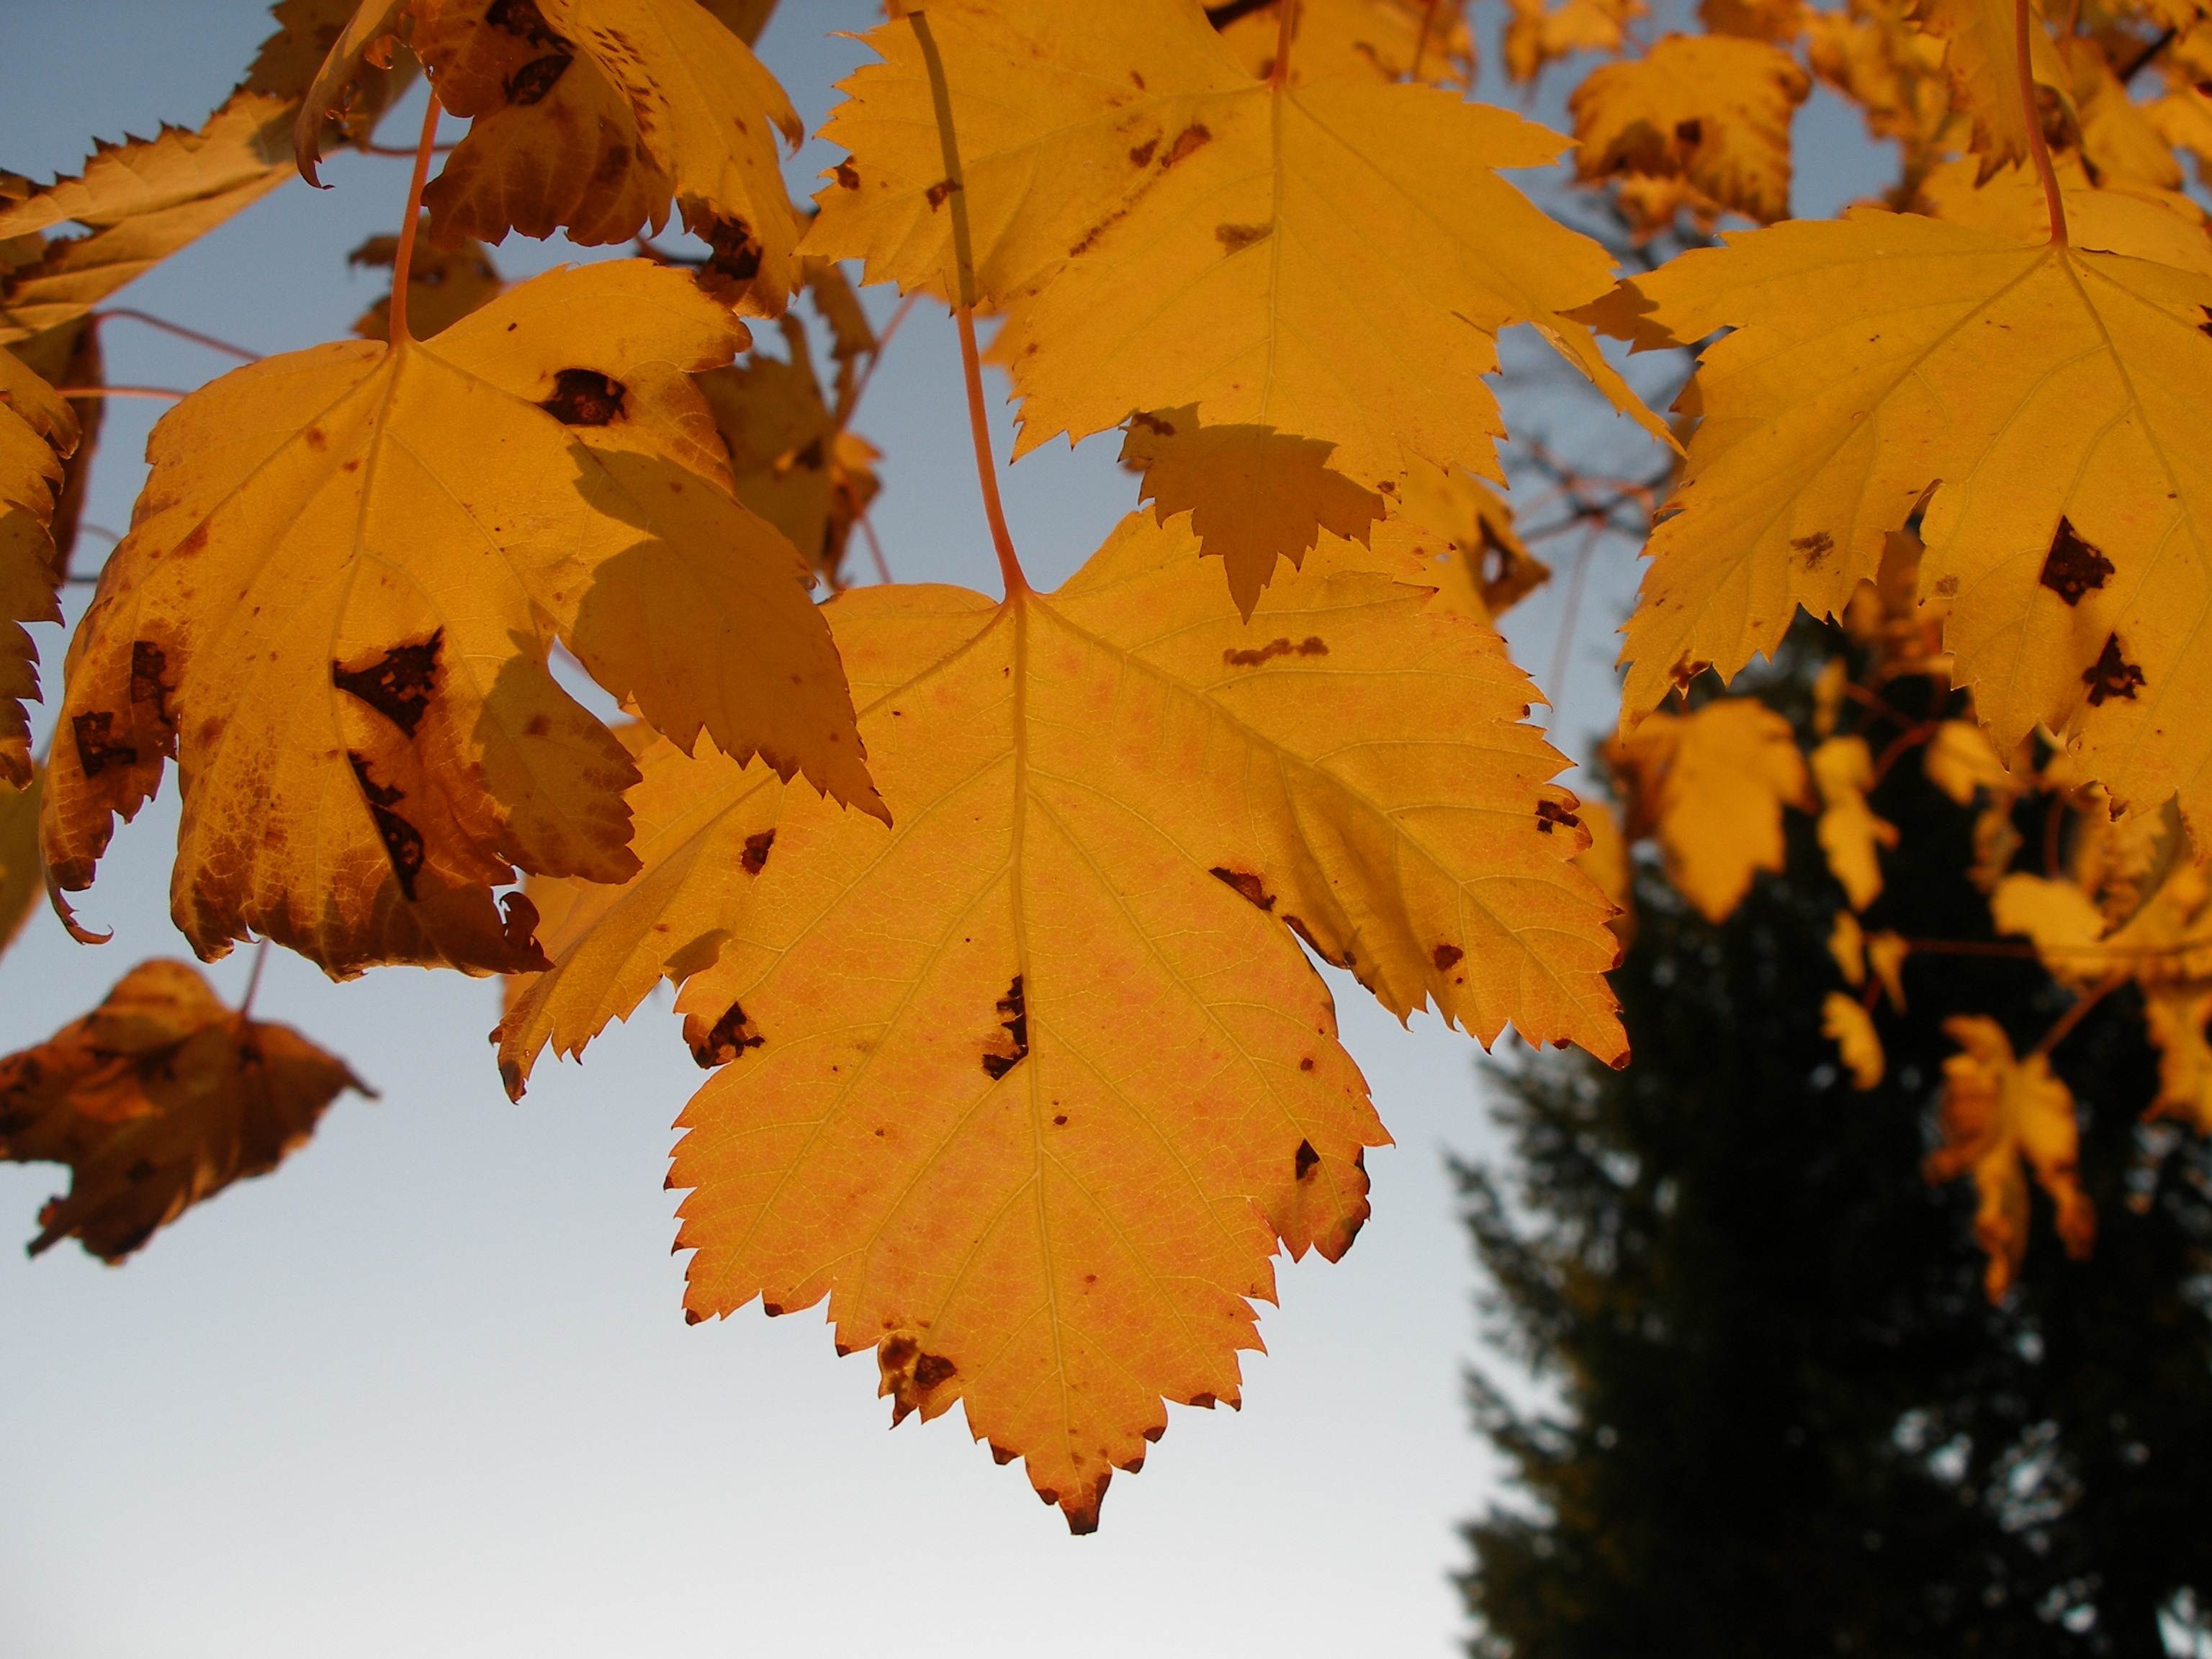
tree, branch, plant, sunlight, leaf, fall, environment, foliage, herb, natural, autumn, botany, agriculture, season, botanical, maple, maple tree, maple leaf, leaves, outdoors, vegetation, horticulture, organic, flowering plant, maidenhair tree, woody plant, land plant